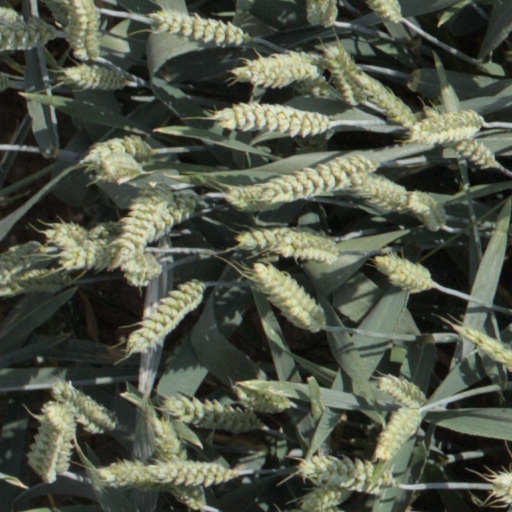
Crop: wheat